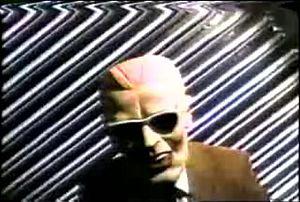
L'incident Max Headroom désigne le piratage d'un signal télévisé ayant eu lieu le 22 novembre 1987, à Chicago, aux États-Unis, réalisé par au moins deux individus inconnus. C'est un exemple de ce qui est connu dans le monde de la télévision comme une intrusion sur le signal de diffusion. Deux stations de télévision de Chicago ont vu leurs signaux de radiodiffusion détournés par une personne inconnue portant un masque de Max Headroom, ainsi que des lunettes de soleil. L'arrière-plan était aussi une imitation réalisée à la main de ceux présents habituellement derrière Max Headroom, dans le programme de télévision parodié.
Rap God est une chanson du rappeur américain Eminem. Sortie le 15 octobre 2013, elle sert de troisième single pour le huitième album studio d'Eminem, The Marshall Mathers LP 2. La chanson est produite par DVLP et Fithy. Eminem parle dans ce morceau de sa carrière en se comparant aux autres rappeurs et en s'auto-proclamant dieu du rap. Les labels distribuant cette chanson sont les mêmes qui produisent le huitième album du rappeur, à savoir Interscope Records, Aftermath Entertainment, le label fondé par Dr.Dre, le producteur exécutif de Recovery et enfin Shady Records, label créé par Eminem et Paul Rosenberg, le manager du rappeur de Détroit.